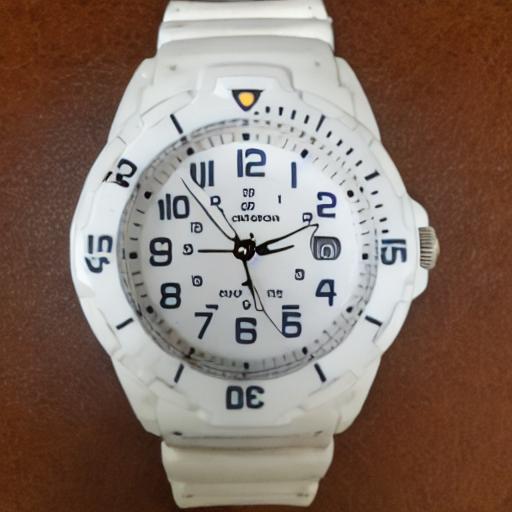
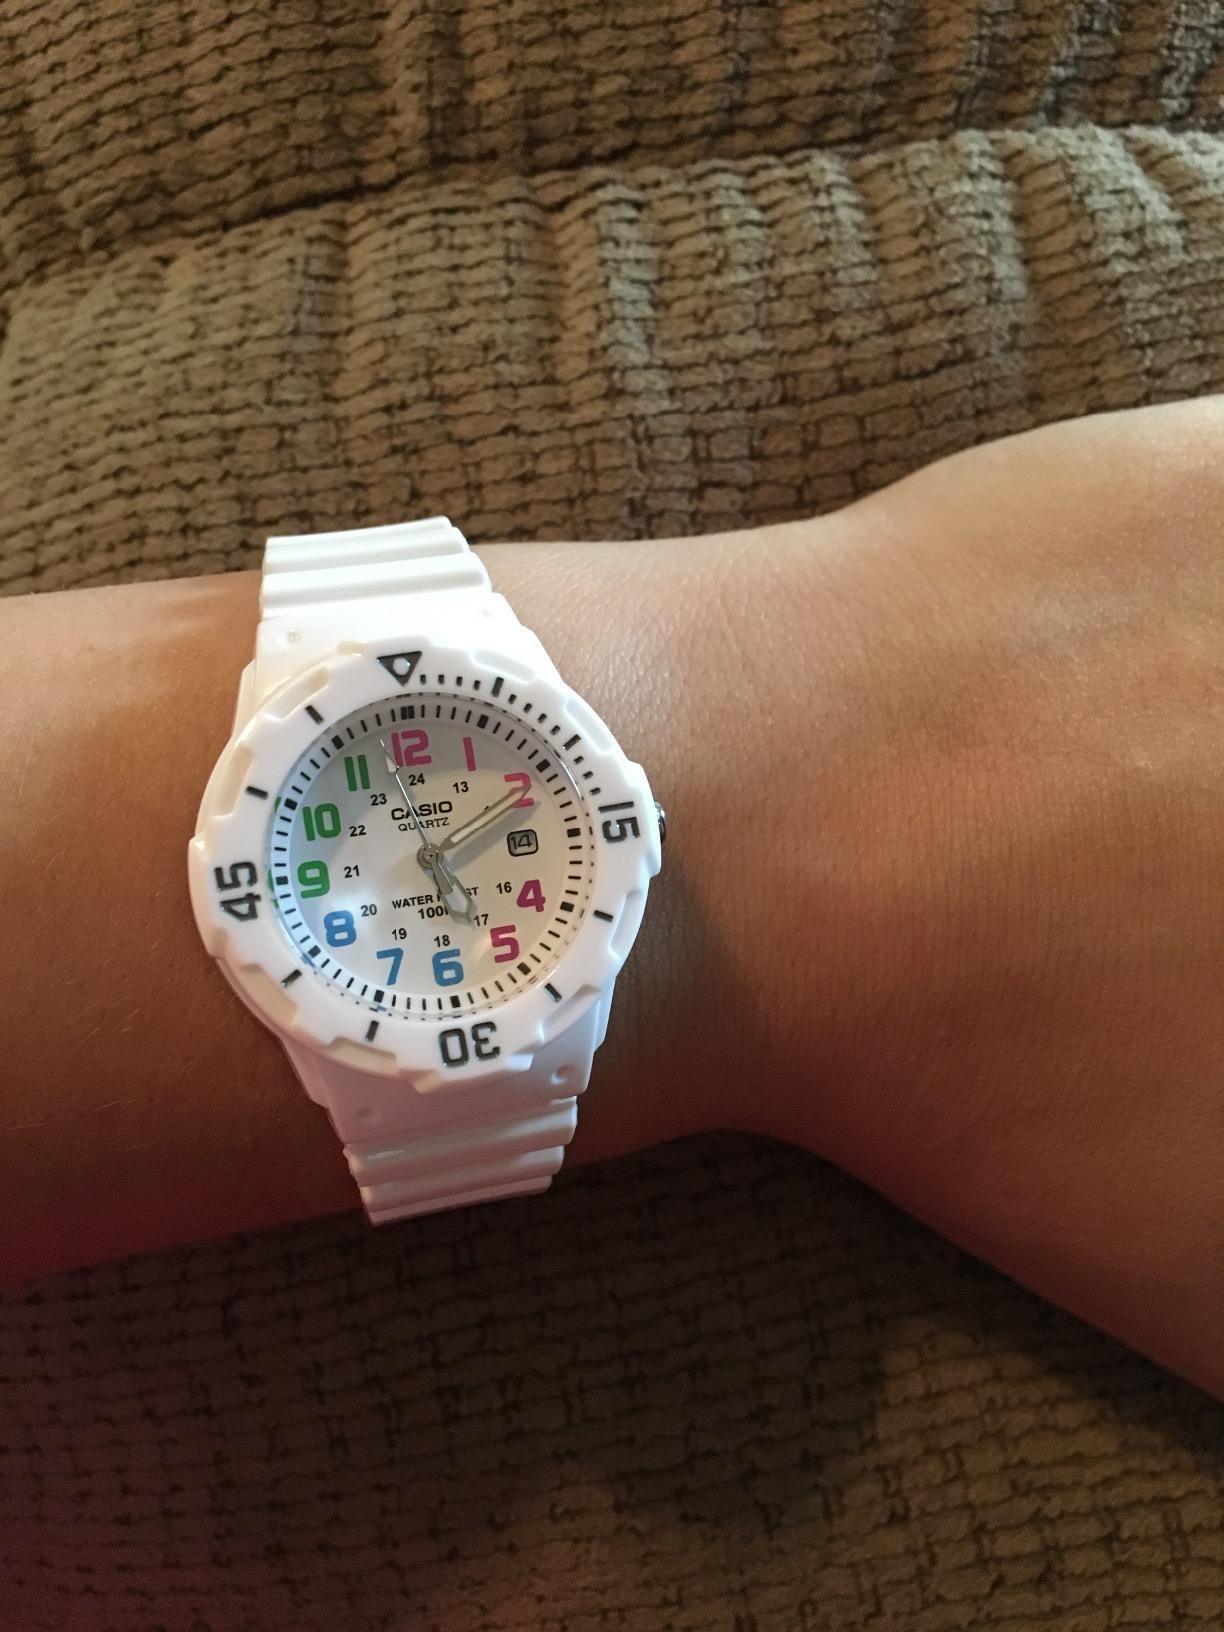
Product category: accessories_watch
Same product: no